Horse racing in Thailand

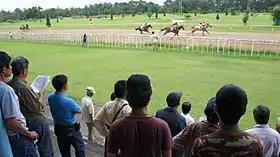
Spectators watching a horse race in Chiang Mai

Horse racing was introduced to Thailand in the late nineteenth century and continues to take place at several locations throughout the country. Betting on horse races is one of the few legal forms of gambling in Thailand, and the sport became highly popular during the mid-twentieth century but has largely declined since. Today, people from lower income groups form the majority of spectators, while the races serve as a networking venue for elite members of society, who own most of the stables.